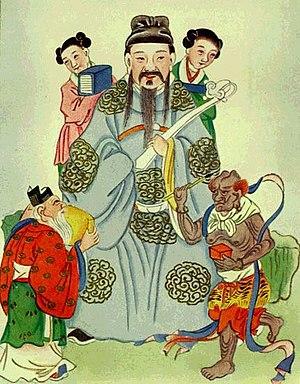
Les sources des divinités de la religion chinoise sont nombreuses : mythologie antique, créations populaires, personnalités divinisées, créations d'écoles taoïstes, emprunts au bouddhisme. On retrouve souvent plus d'une source à l'origine d'une divinité donnée, qui peut avoir jusque trois interprétations différentes : populaire, taoïste et bouddhiste. Toutes les divinités ont eu une ou plusieurs existences terrestres, parfois celle d'une personne réelle divinisée, parfois entièrement fictive. Elles recevaient de la part de l'administration impériale des titres officiels ou nobiliaires, les inscrivant dans une sorte de bureaucratie céleste.
Wenchangdijun, « Empereur Wenchang » ou Wenchangxing du nom de la constellation qu'il incarne, est un dieu chinois qui a le pouvoir de favoriser la réussite aux examens. Il est parfois appelé « Dieu des lettrés » ou « Dieu de la littérature ». Comme beaucoup de divinités, il est le produit de la fusion de divers éléments.